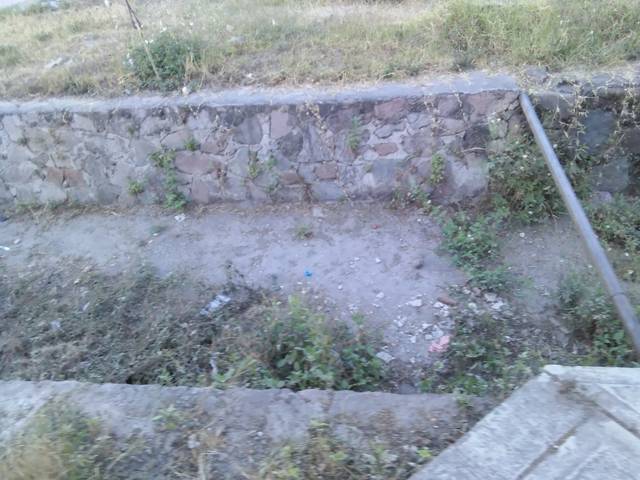
Region: Mexico
Coordinates: 21.505, -104.883